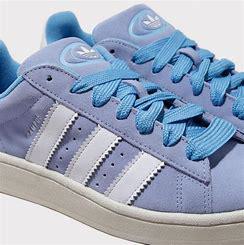
Brand: Adidas
Model: Campus 00S